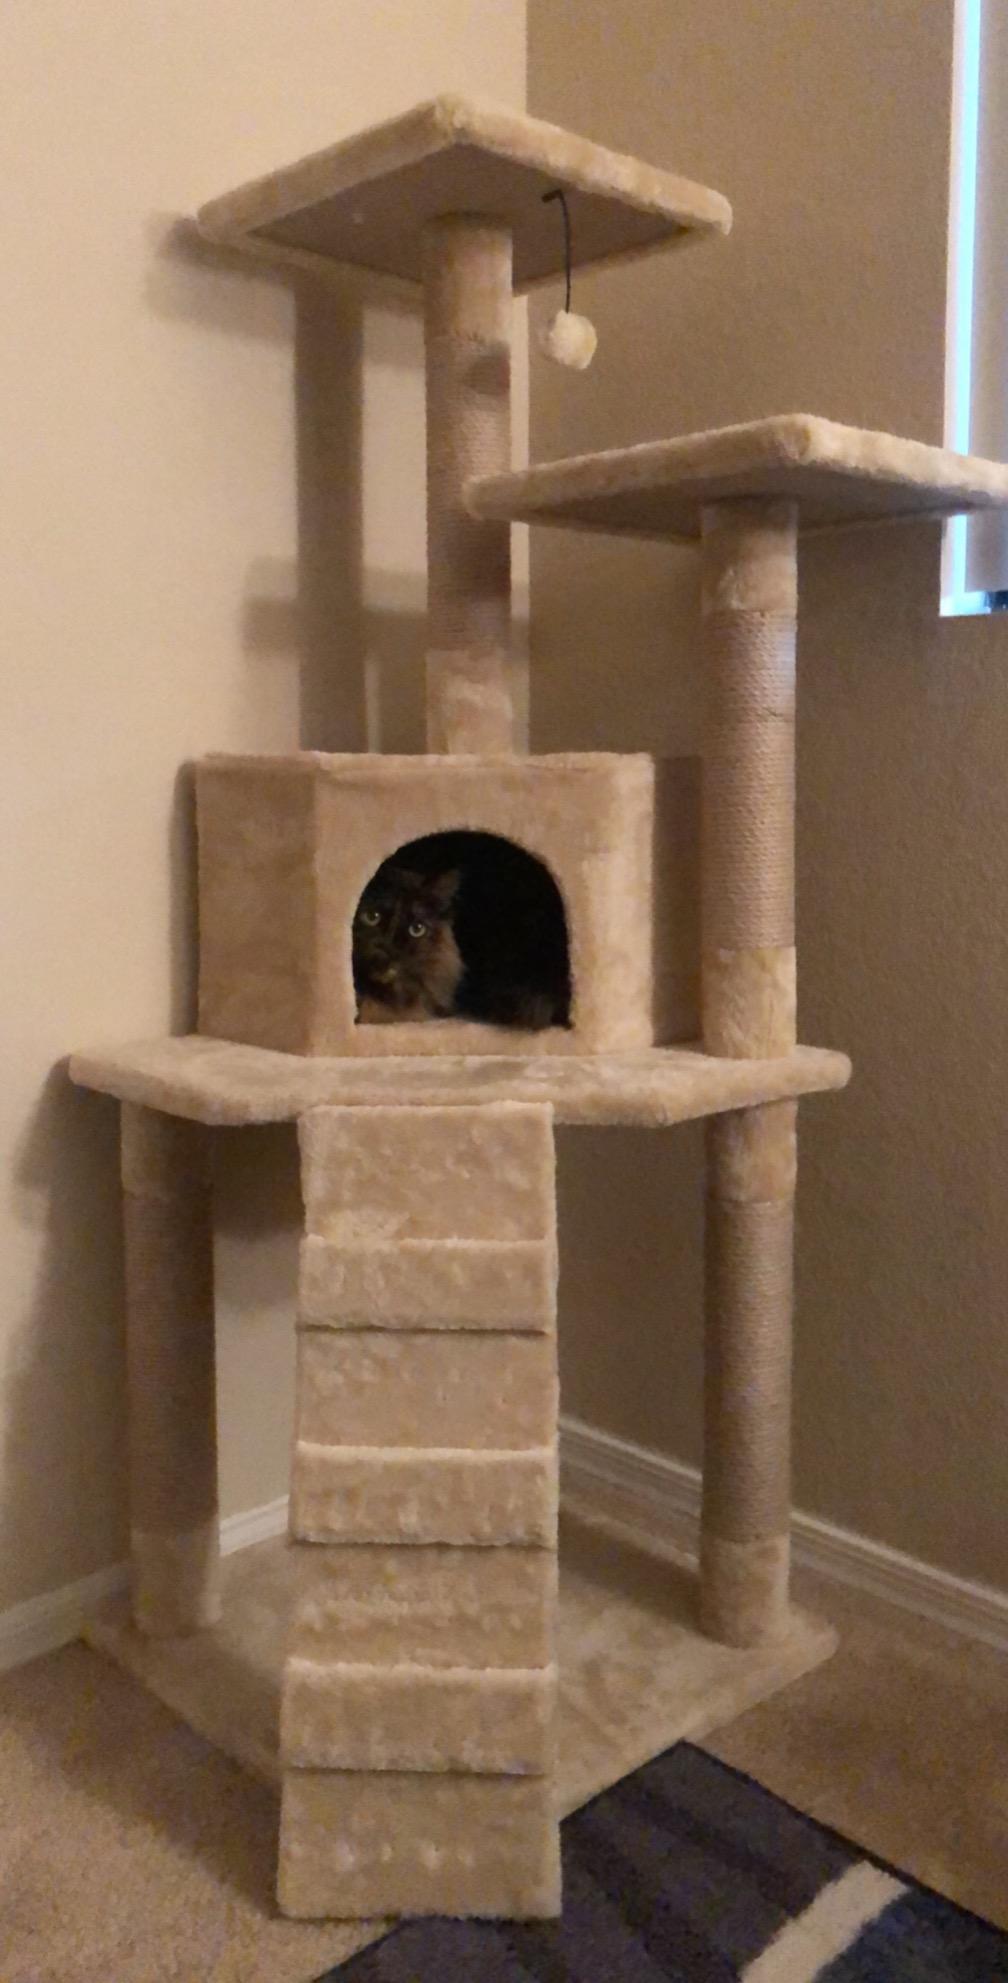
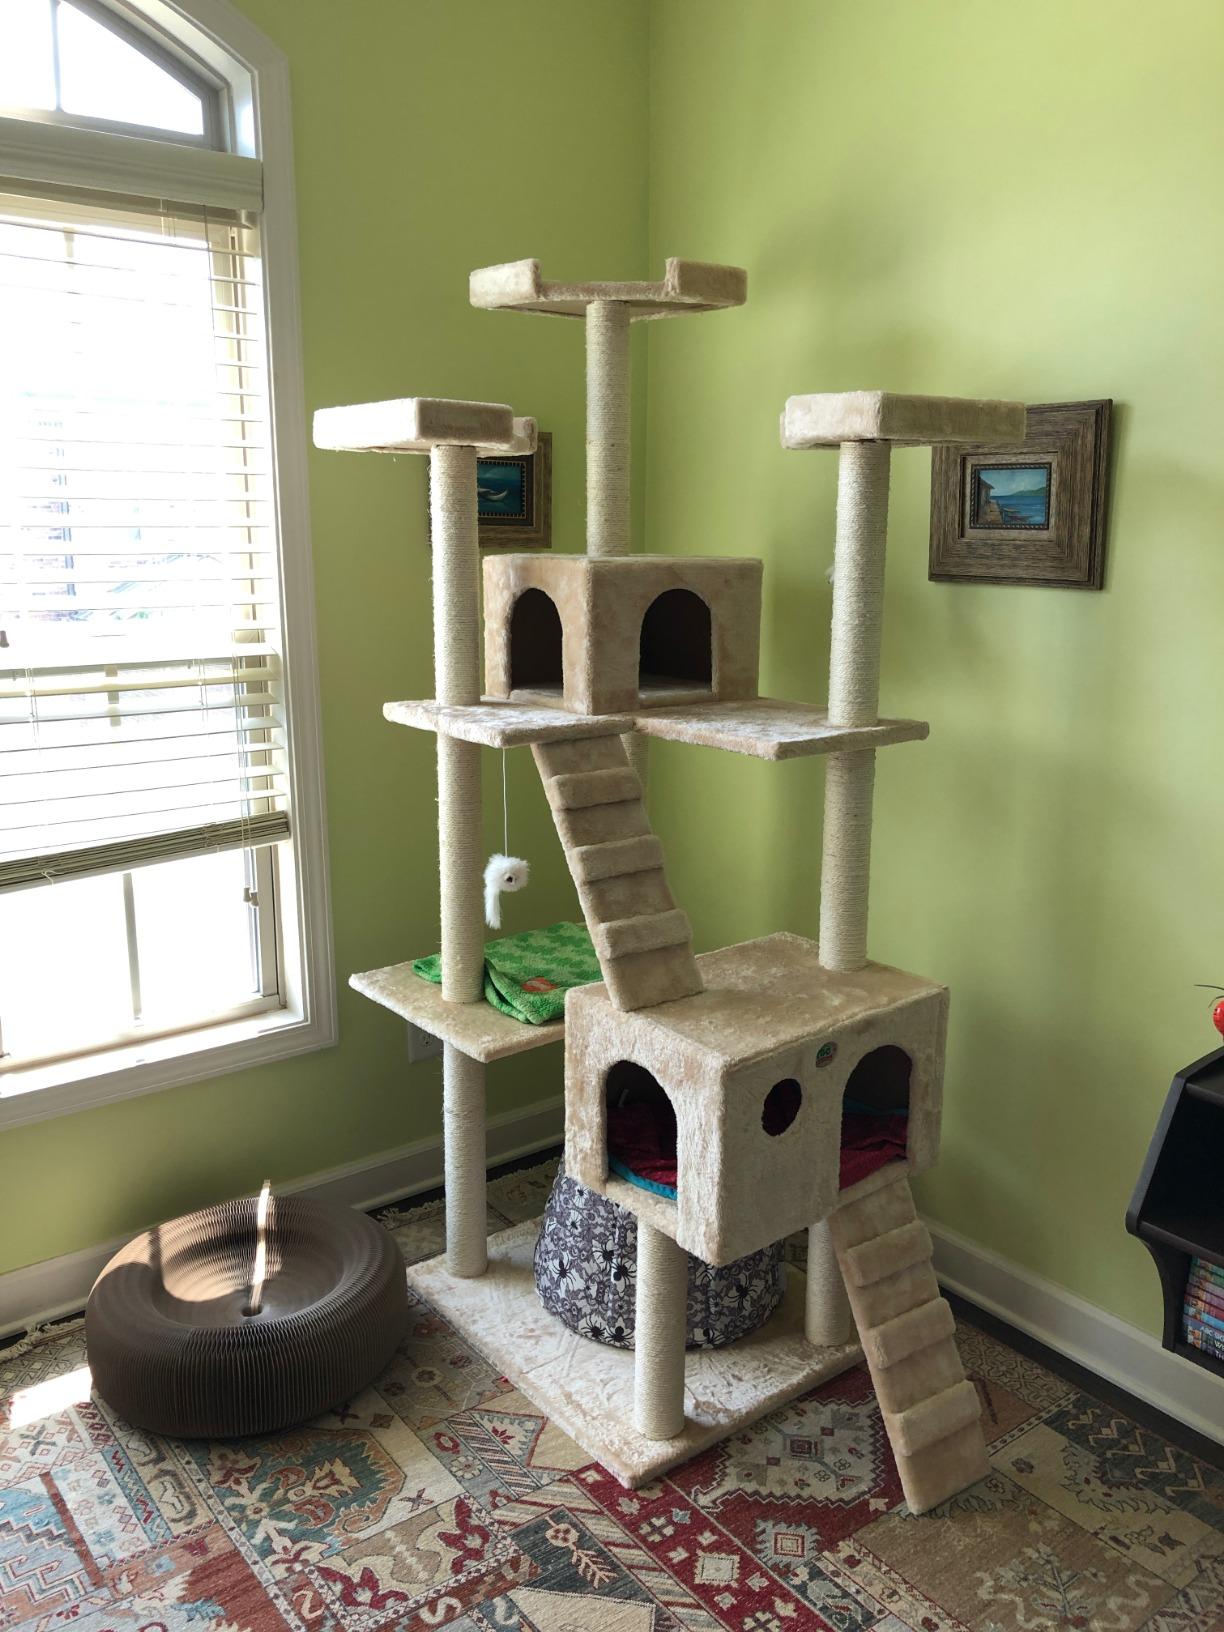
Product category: items_cat tree
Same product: no